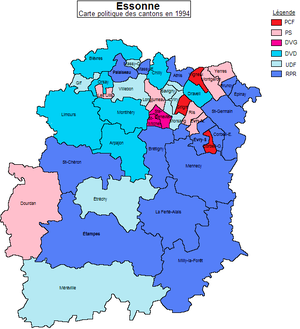
Carte politique des cantons de l'Essonne en 1994
Les élections cantonales en Essonne se sont déroulées les dimanches 15 et 22 mars 1998. Elles avaient pour but d’élire la moitié des conseillers généraux du département français de l’Essonne qui siégeaient au conseil général de l'Essonne pour un mandat de six années.
Les élections cantonales en Essonne se sont déroulées les dimanches 20 et 27 mars 1994. Elles avaient pour but d’élire la moitié des conseillers généraux du département français de l’Essonne qui siègent au conseil général de l'Essonne pour un mandat de six années.
Le département français de l'Essonne est un département créé par la loi du 10 juillet 1964 par démembrement de l'ancienne Seine-et-Oise, effectivement constitué le 1ᵉʳ janvier 1968 par la mise en place du Conseil général de l'Essonne. En 1966 furent institués les arrondissements d'Évry, Étampes et Palaiseau, en 1967 les vingt-sept cantons de l'Essonne, régulièrement modifiés pour atteindre en 1985 les quarante-deux actuels et les quatre circonscriptions législatives, portées à dix en 1986.